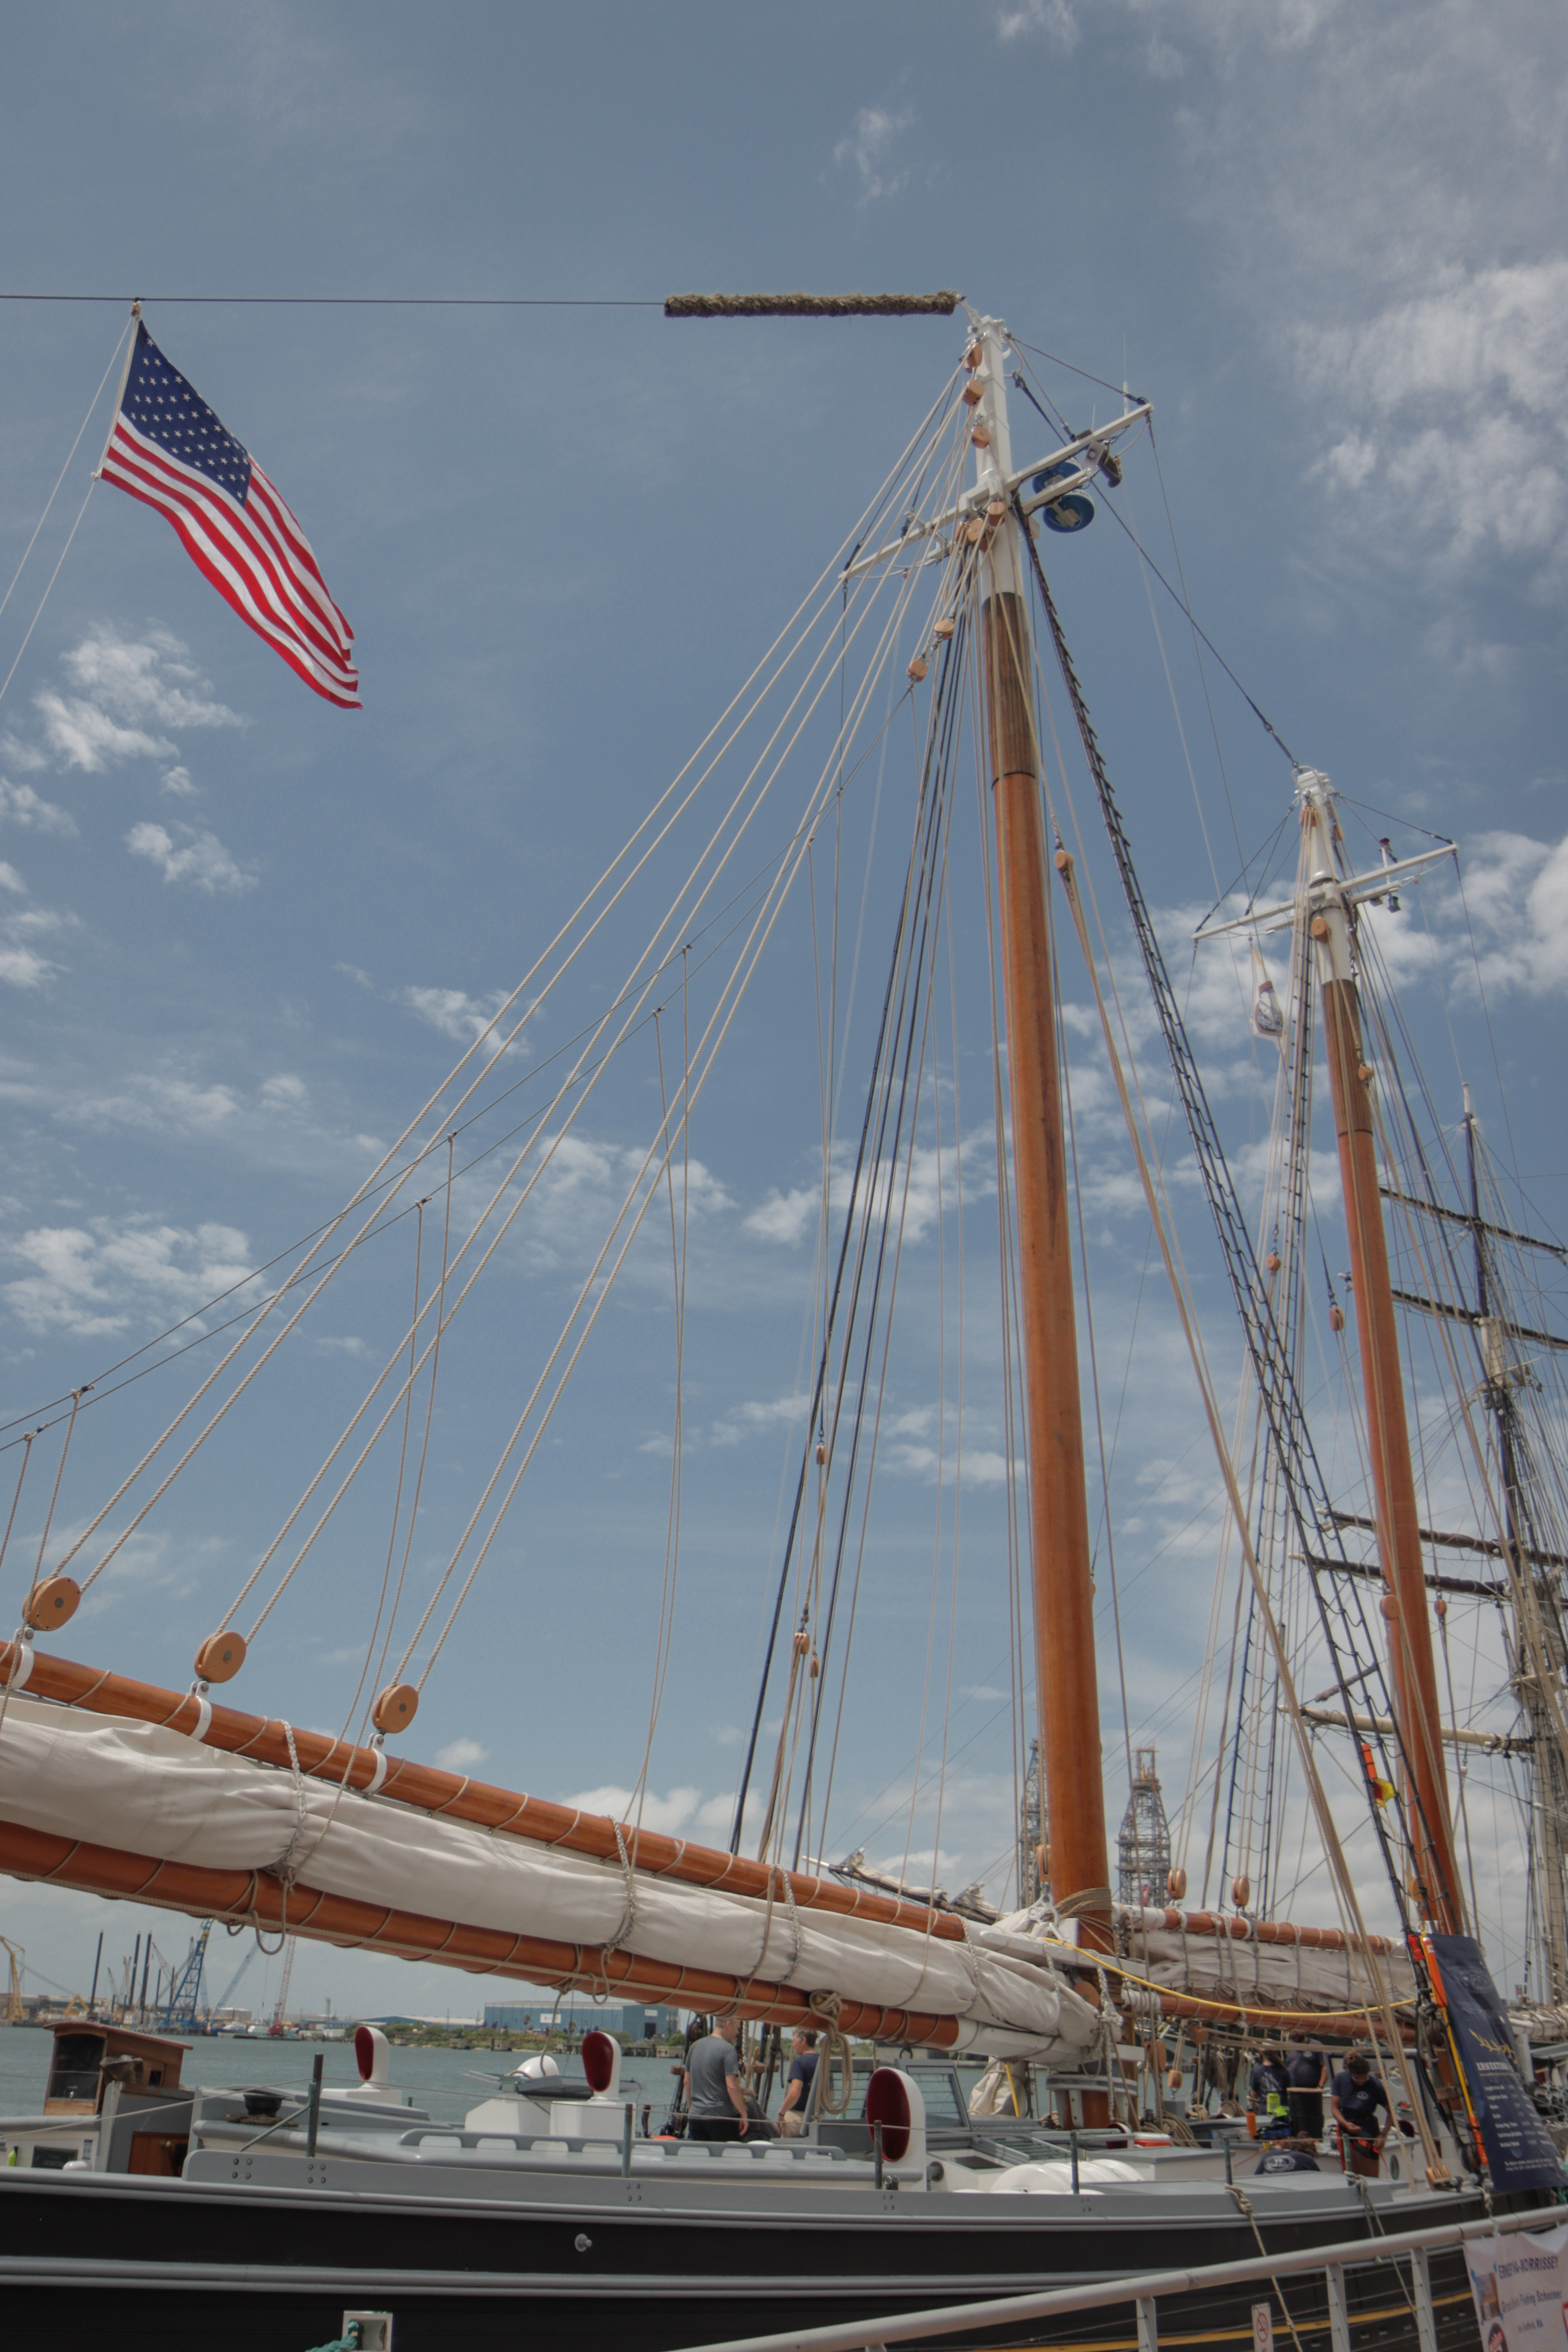
tallship, ship, boat, dock, water, sky, clouds, outdoors, galvestontx, galveston, texas, gulfofmexico, cloud, mast, watercraft, sailboat, flag, barquentine, flag of the united states, harbor, tall ship, pole, tree, boats and boating equipment and supplies, naval architecture, ship replica, port, full rigged ship, cumulus, water transportation, carrack, training ship, sail, sailing, barque, sailing ship, windjammer, east indiaman, sloop of war, galiot, clipper, deck, marina, Flag Day USA, galleon, brig, rope, brigantine, flagship